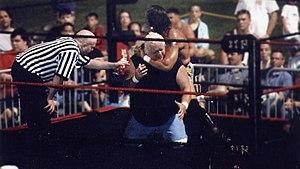
Virgil Riley Runnels, Jr., plus connu en tant que Dusty Rhodes, est un catcheur américain. Il est principalement connu pour son travail à la Mid-Atlantic Championship Wrestling dans les années 1980, un des territoires de la National Wrestling Alliance où il remporte à deux reprises le championnat du monde par équipe de la NWA et est triple champion du monde télévision et triple champion du monde poids-lourds de la NWA en plus d'être un des membres de l'équipe scénaristique de la fédération.